2022 Italian presidential election

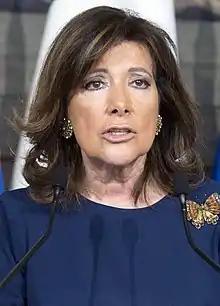
President of the Senate Elisabetta Casellati was nominated by the centre-right coalition but did not succeed in getting elected in the fifth ballot.

On 25 January, the leaders of the centre-right coalition organized a press conference to announce a list of presidential candidates. The candidates were Marcello Pera, former president of the Senate, Letizia Moratti, a former mayor of Milan who previously rejected the candidacy in favor of Berlusconi, and Nordio, the former magistrate who also had already rejected the candidacy. Letta described the three candidacies as "a step forward, useful for dialogue"; however, he said that he did not believe that these candidacies could be considered as shared among the political sides. Also in the second round, both the centre-right and centre-left coalitions decided to vote blank.